Al-Mansur Muhammad, Sultan of Egypt

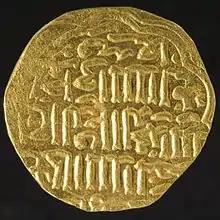
Gold dinar, minted in Egypt, 1361-1363

Al-Mansur Salah ad-Din Muhammad ibn Hajji ibn Muhammad ibn Qalawun (1347/48–1398), better known as al-Mansur Muhammad, was the Mamluk sultan in 1361–1363. He ruled in name only, with power held by the Mamluk magnates, particularly Yalbugha al-Umari, al-Mansur Muhammad's regent. The latter had al-Manur Muhammad's predecessor and uncle an-Nasir Hasan killed and al-Mansur Muhammad installed to replace him.